The Beast of the City

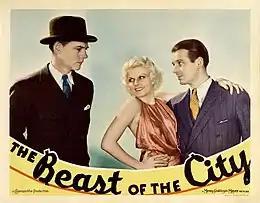
Lobby card for "The Beast of the City" featuring Walter Huston, Jean Harlow and Wallace Ford

Mickey Rooney, in an uncredited appearance in his first MGM feature, played the son of Captain Jim Fitzpatrick (Walter Huston).